Massachusetts Senate's 2nd Plymouth and Bristol district

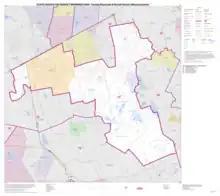
Map of Massachusetts Senate's 2nd Plymouth and Bristol district, based on the 2010 United States census.

Massachusetts Senate's 2nd Plymouth and Bristol district in the United States is one of 40 legislative districts of the Massachusetts Senate. It covers 1.4% of Bristol County and 31.0% of Plymouth County population in 2010. Democrat Michael Brady of Brockton has represented the district since 2015. Candidates running for this district seat in the 2020 Massachusetts general election include Moises Rodrigues.